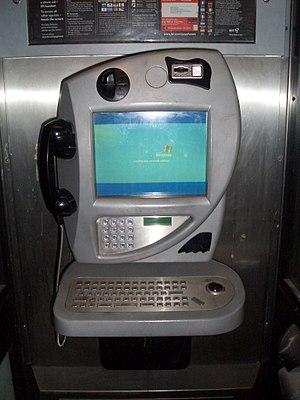
Windows Embedded XP est la version embarquable de Windows XP dans des équipements autonomes, elle est destinée à des intégrateurs OEM, ISV et IHV qui veulent disposer de l'environnement binaire Win32 dans un contexte hors bureautique. Windows Embedded XP est disponible sous la forme d'un ensemble de composants logiciels, ainsi que d'un kit de développement permettant de composer l'image de Windows XP voulue, en incluant tout ou partie des fonctionnalités. Il suffit ensuite de transférer cette image vers le périphérique cible pour s'en servir.